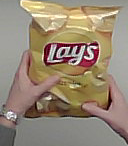
Product: lays_classic